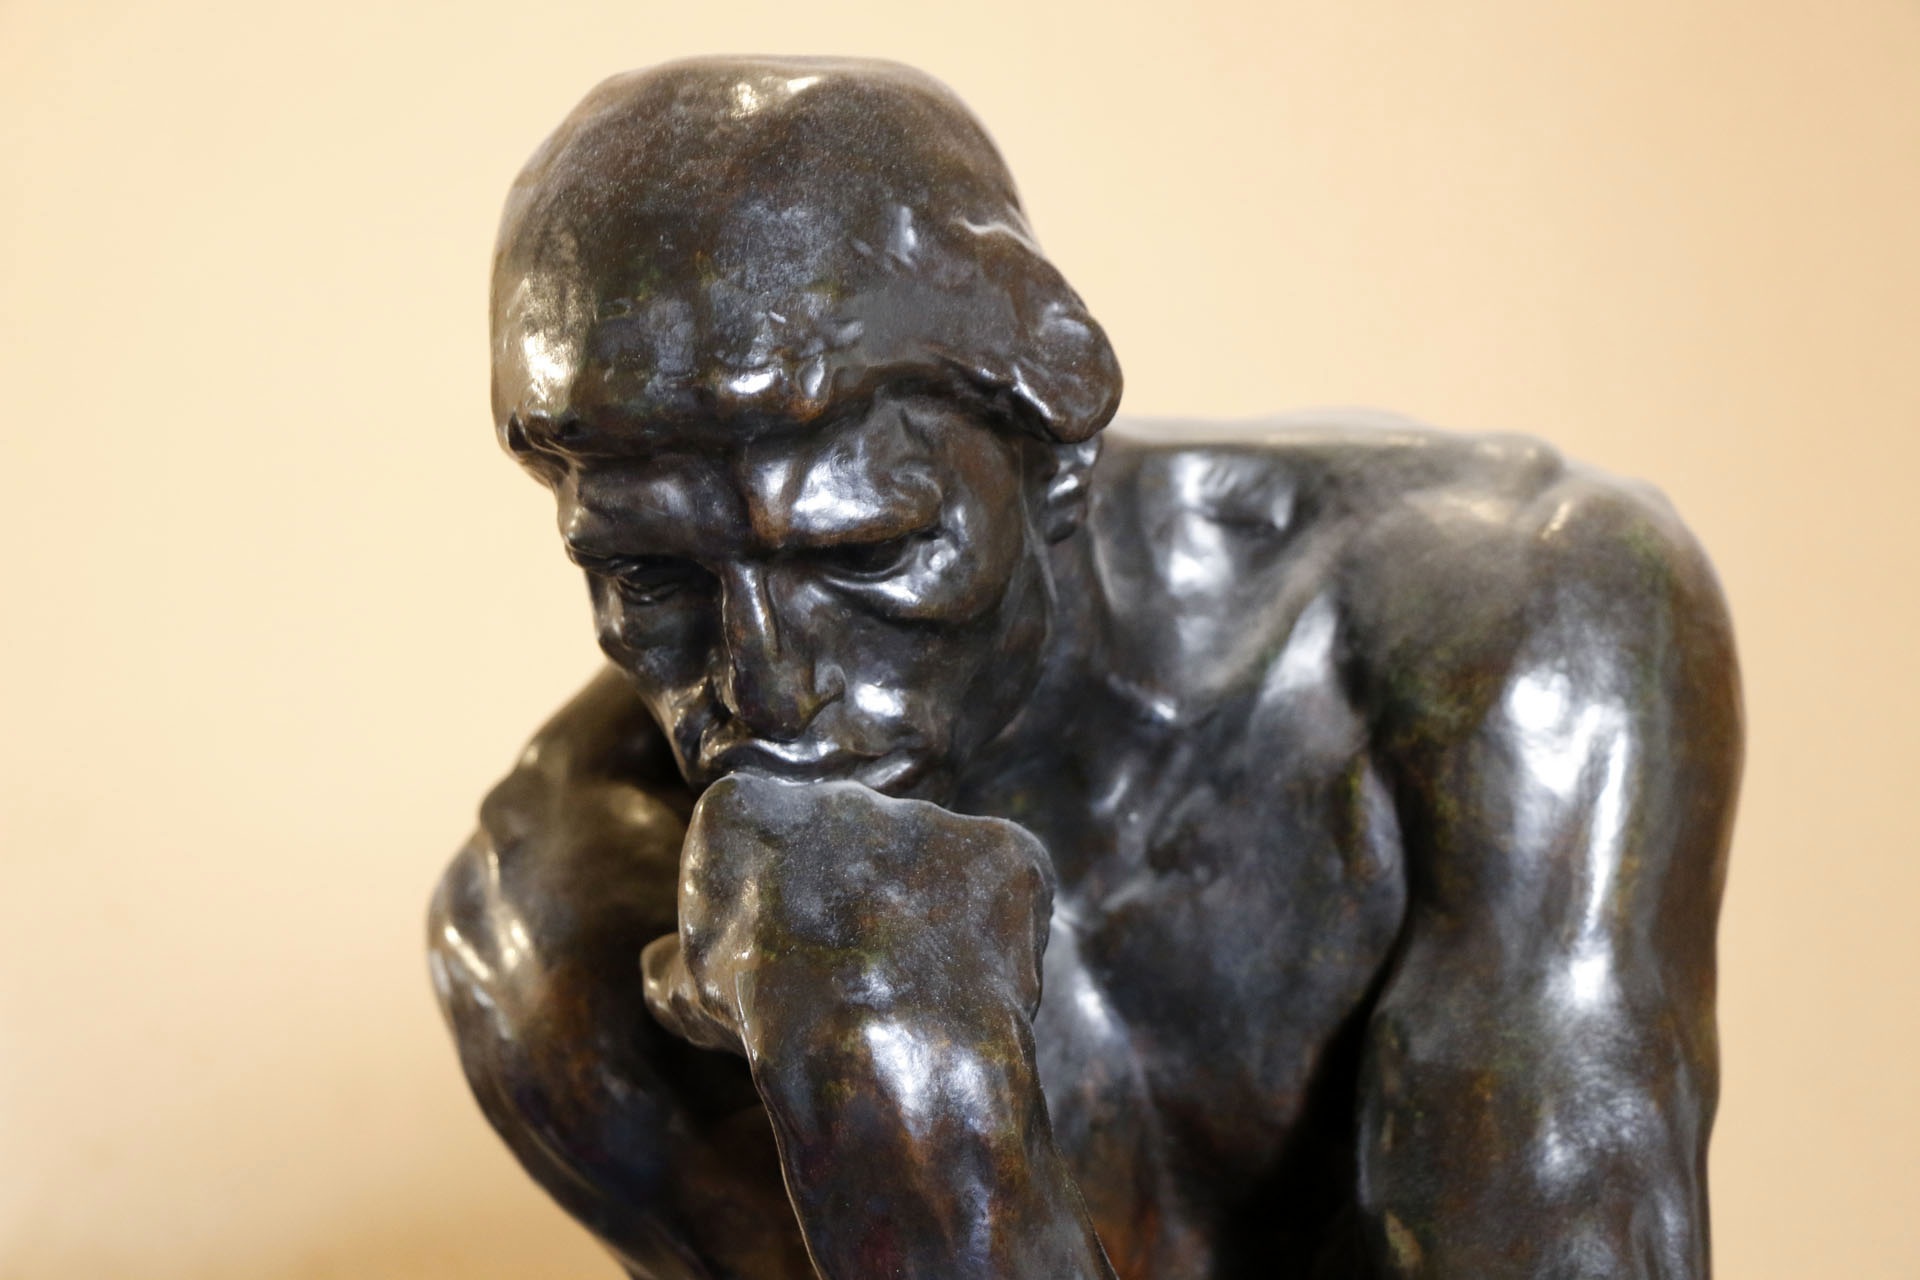
monument, statue, metal, think, human, material, sculpture, art, figure, philosophy, bronze, carving, weiser, stone carving, bronze sculpture, ancient history, nonbuilding structure, classical sculpture